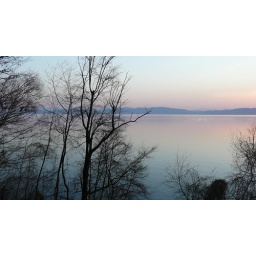
stripes in the water under whiteface, silouettes, boat